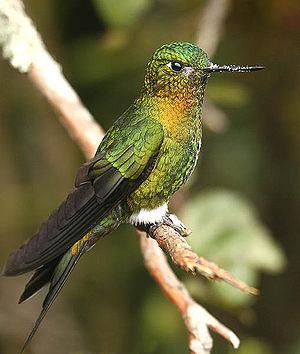
L'Érione à poitrine d'or est une espèce de colibris.
Eriocnemis, est un genre d'oiseaux-mouches de la sous-famille des Trochilinae. Le nom scientifique de ce genre fait référence à une caractéristique de ces oiseaux qui ont les pattes recouvertes d'une volumineuse touffe de plumes duveteuses, généralement blanches, particularité que partage le genre Haplophaedia. Une autre particularité de ce genre est la queue légèrement fourchue et relativement courte de ses membres.